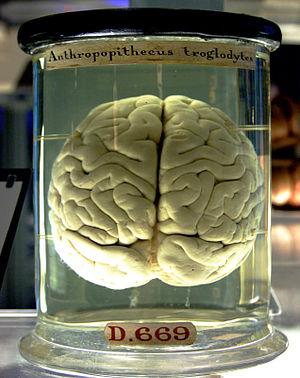
Le terme « anthropopithèque » est un mot formé à partir des racines grecques ἄνθρωπος et πίθηκος. Il signifie donc, littéralement, « singe-homme » ou « singe ayant des propriétés ou des caractères de l'homme ». Le terme « pithécanthrope » est formé à partir de ces mêmes mots grecs mais signifie le contraire : « homme-singe » ou « homme ayant des propriétés ou des caractères du singe ». Les termes « anthropopithèque » et « pithécanthrope » ont eu chacun leur propre histoire au sein de l'avènement progressif des sciences que sont actuellement la zoologie, l'anthropologie et la paléoanthropologie. Selon les époques et selon les auteurs ces deux termes ont eu des significations différentes, mais aucun des deux n'a de nos jours une validité scientifique acceptée.
Le cerveau est le principal organe du système nerveux des animaux bilatériens. Ce terme tient du langage courant et chez les chordés, comme les humains, il peut désigner l'encéphale, ou uniquement une partie de l'encéphale, le prosencéphale, voire seulement le télencéphale. Néanmoins, dans cet article, le terme cerveau prend son sens le plus large.